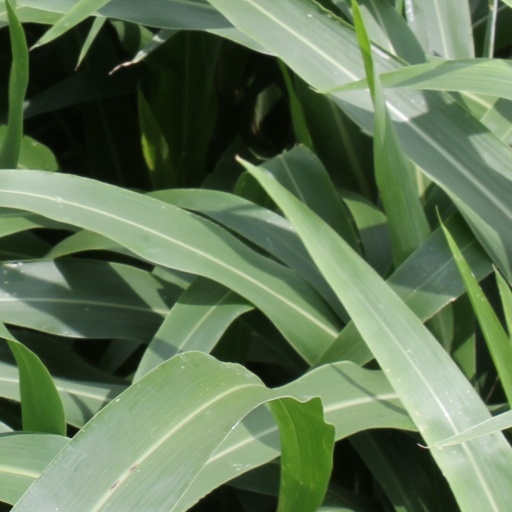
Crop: sorghum